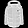
Label: Coat